Heracles in popular culture

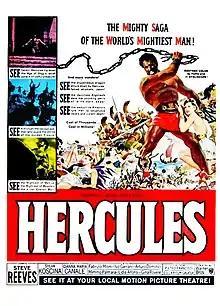
"Hercules" (1958), starring Steve Reeves

A series of nineteen Italian Hercules movies of the "Sword and sandal" film genre were made in the late 1950s and early 1960s. The first and most successful of these was "Hercules", starring Steve Reeves. Other actors who played Hercules in these films were Gordon Scott, Kirk Morris, Mickey Hargitay, Mark Forest, Alan Steel, Dan Vadis, Brad Harris, Reg Park, Peter Lupus (billed as Rock Stevens), and Michael Lane. The films are listed below by their American release titles, and the titles in parentheses are the original Italian titles with English translation.